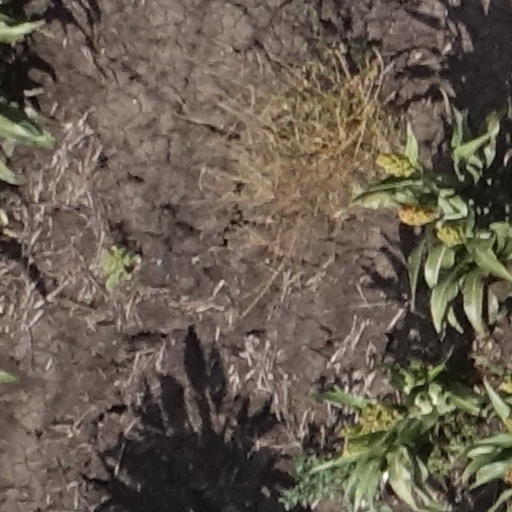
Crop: sorghum